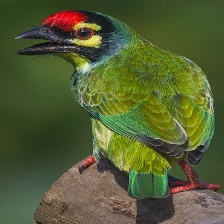
Species: COPPERSMITH BARBET
Scientific name: MEGALAIMA HAEMACEPHALA